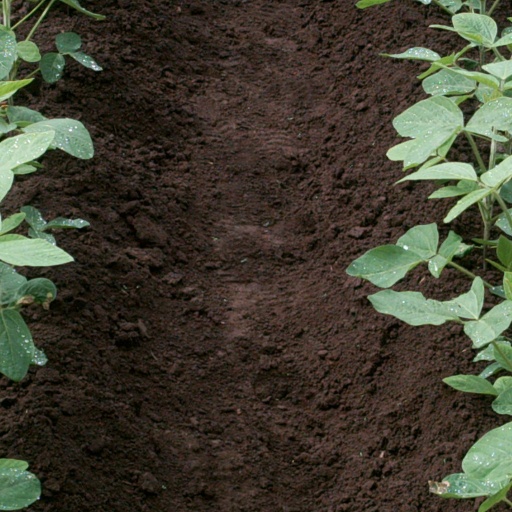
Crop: soybean